Brit Awards 2018

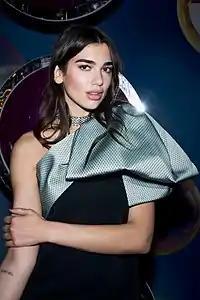
Two-time winner Dua Lipa earned the most nominations and awards

The Brit Awards 2018 is a compilation and box set which has two discs with a total of forty songs.